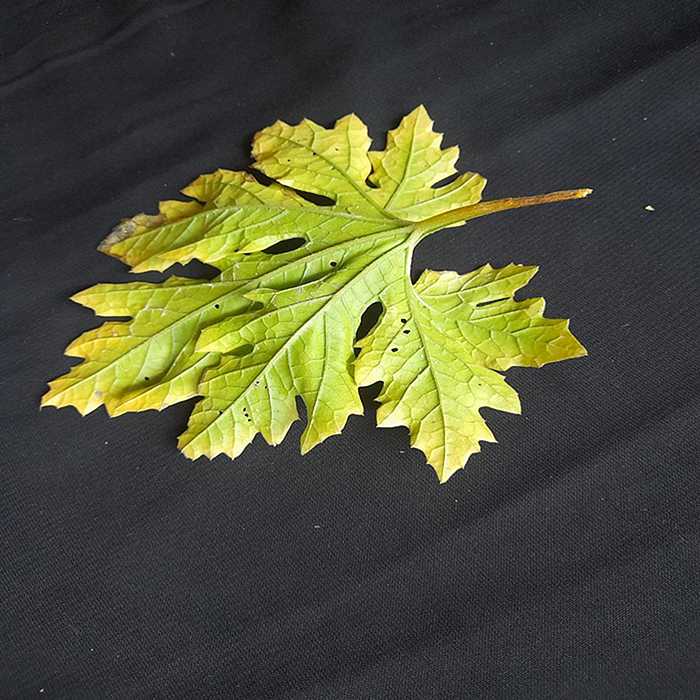
Plant: Bitter Gourd
Label: Fusarium wilt